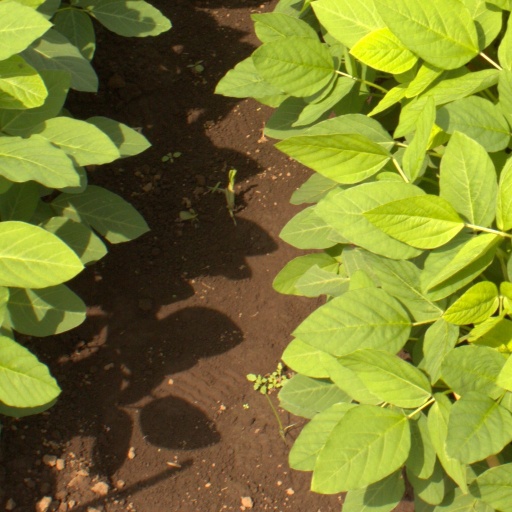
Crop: soybean